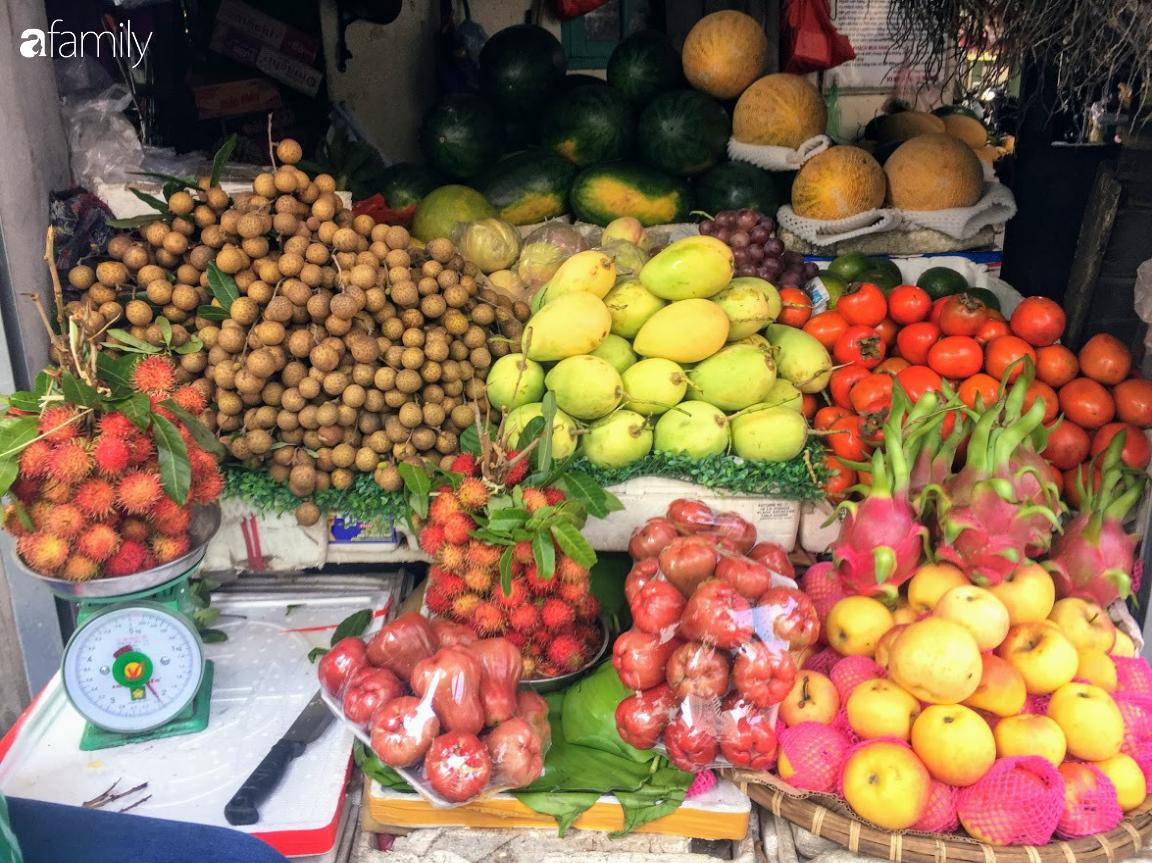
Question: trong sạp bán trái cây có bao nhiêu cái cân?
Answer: một cái